Thomas Collins (governor)

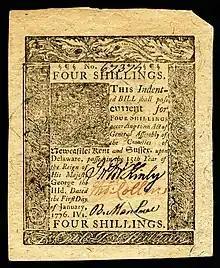
Colonial Delaware currency (1776) signed by Collins

Collins served as sheriff of Kent County from 1764 until 1767, and was a member of the Colonial Assembly in five of the nine annual sessions during the period from the 1767/68 session through the 1775/76 session. He was a member of the Delaware Constitutional Convention of 1776 and was elected to two terms in the Legislative Council beginning with the 1776/77 session and continuing through the 1782/83 session, serving as the Speaker in the 1778/79 session and in the 1781/82 session. In 1782 he became a Judge of the Court of Common Pleas. The Delaware General Assembly unanimously elected him state president in 1786 and he served from October 28, 1786 until his death on March 29, 1789. It was during his term of office that Delaware became the first state to ratify the U.S. Constitution on December 7, 1787.